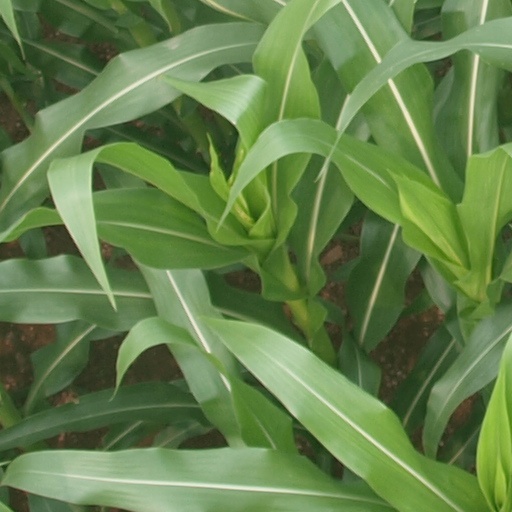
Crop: maize; corn